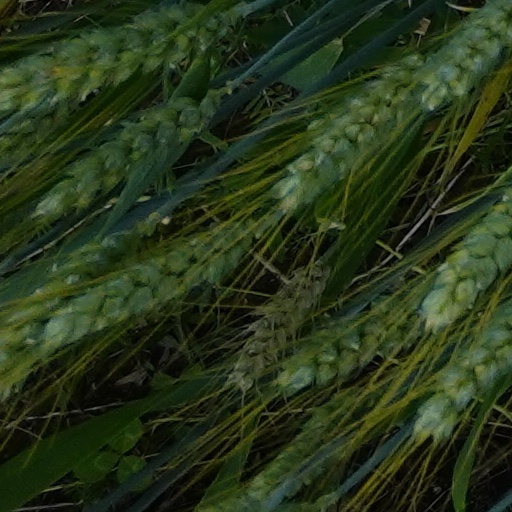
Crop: wheat